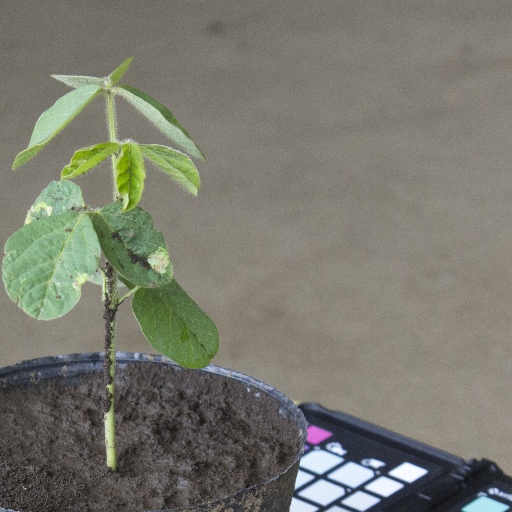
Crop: soybean